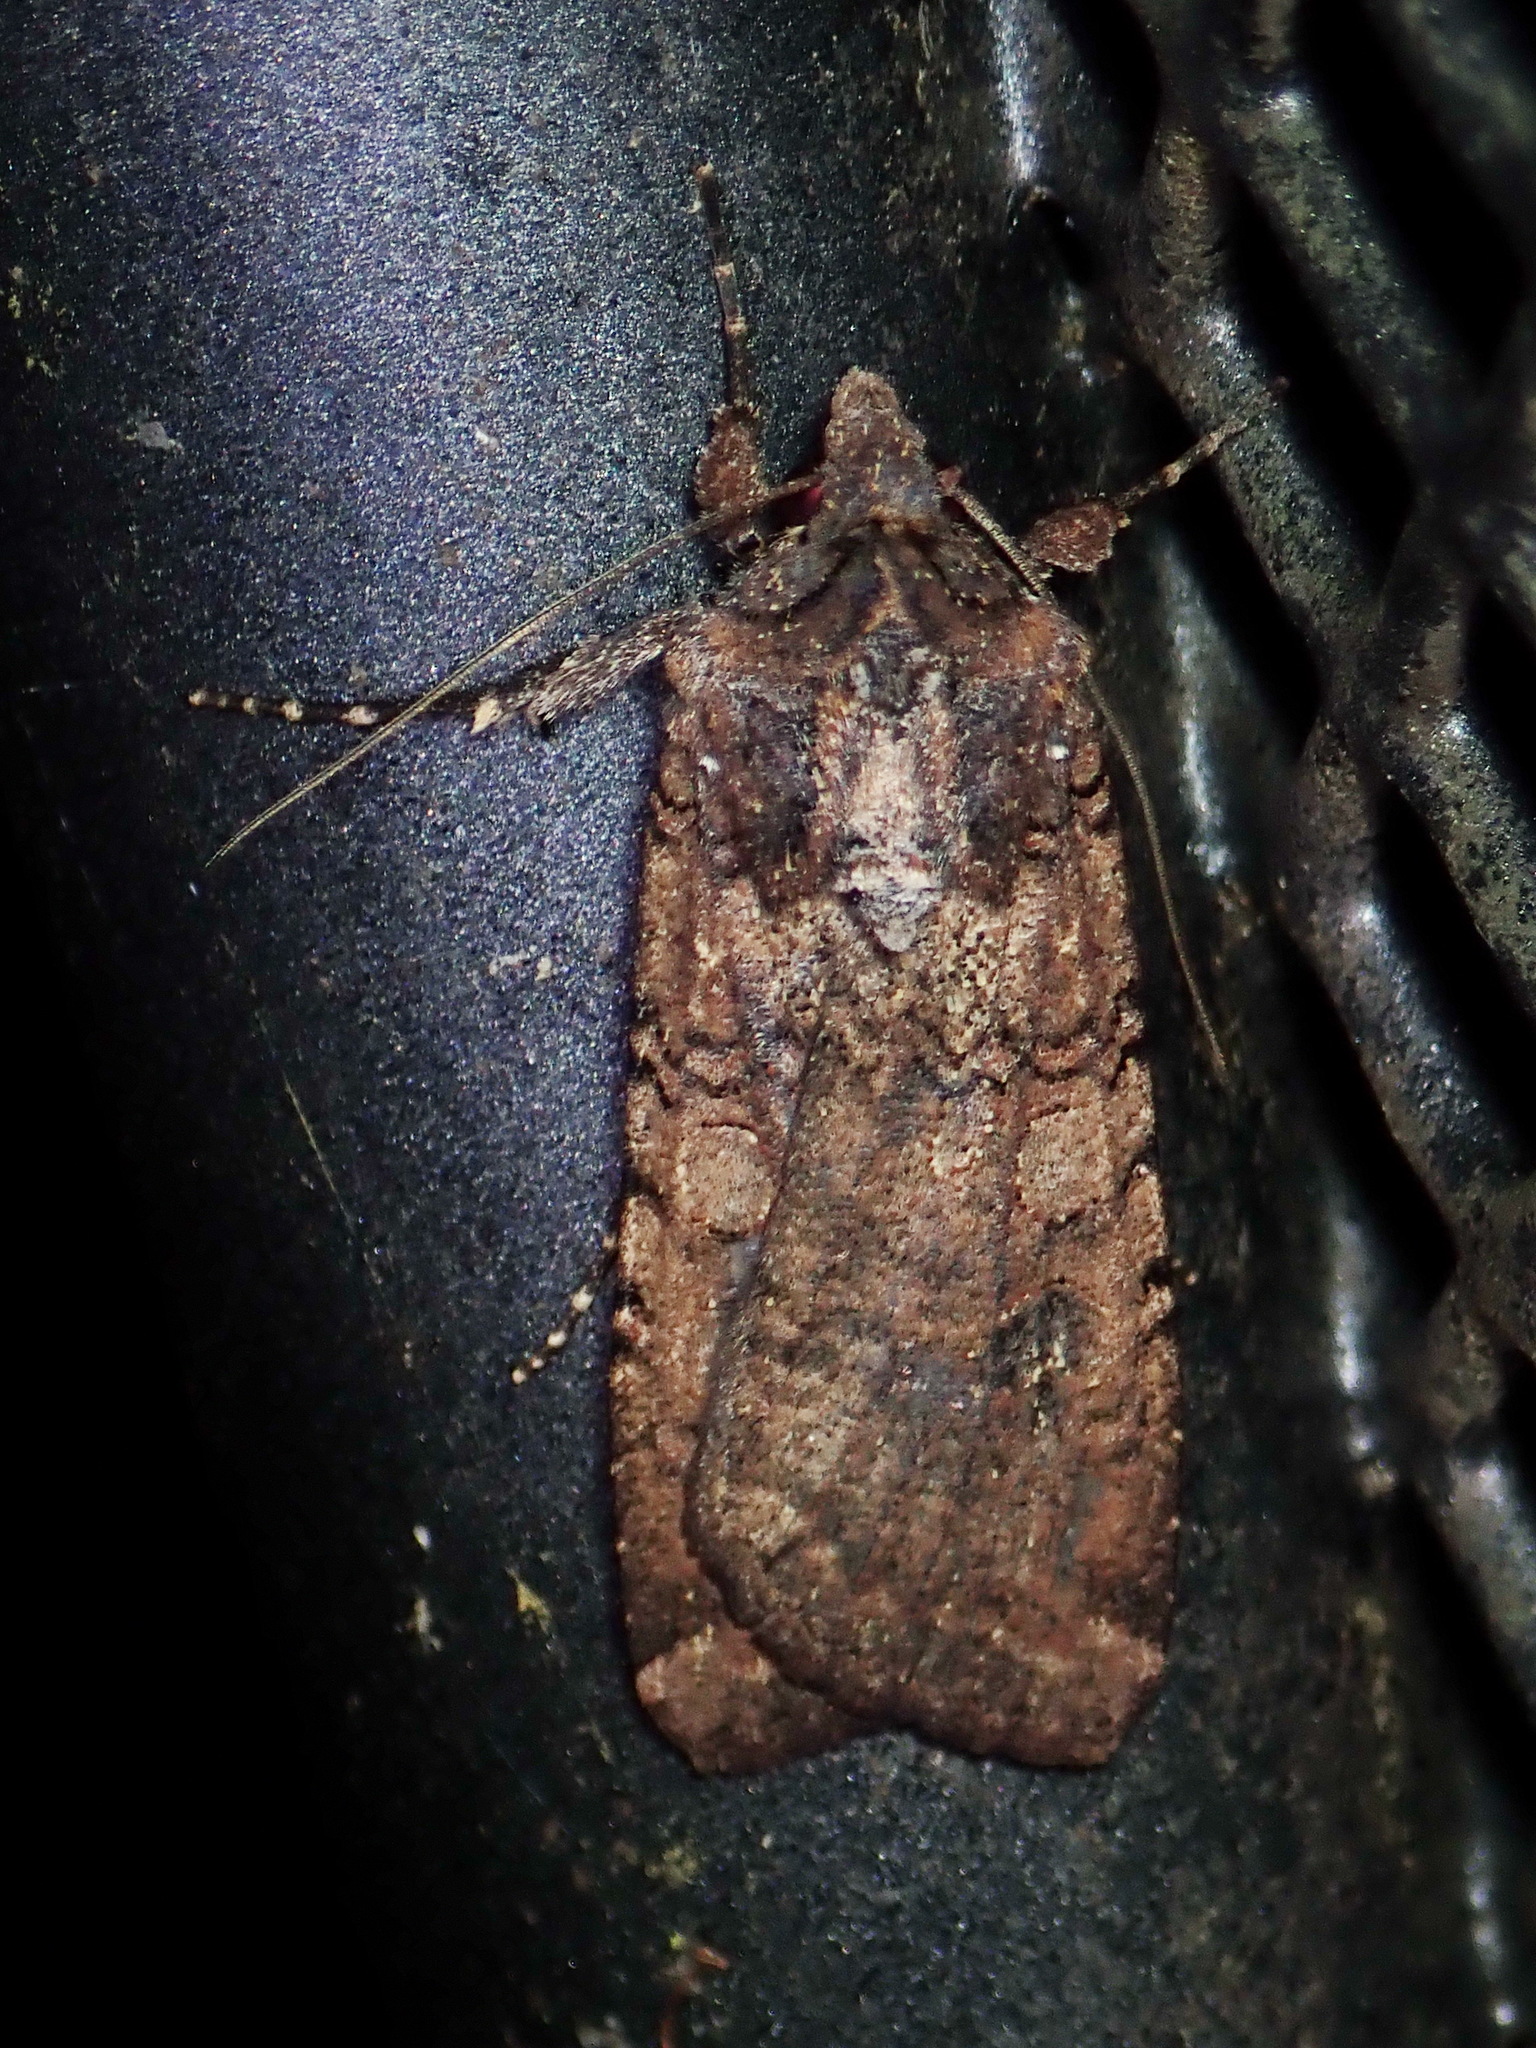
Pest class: cutworms